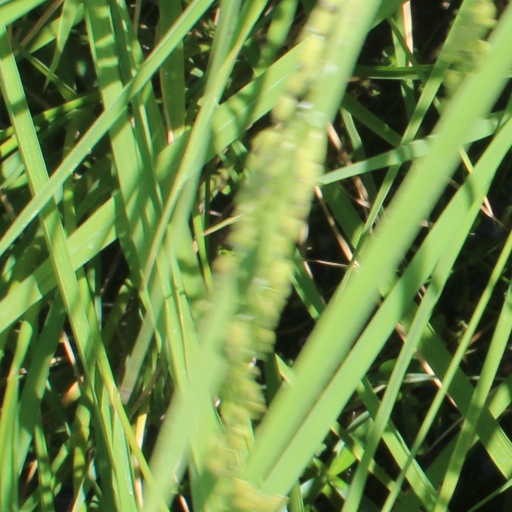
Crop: rice